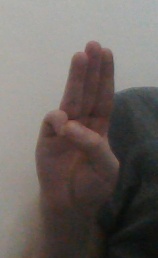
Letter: thaa